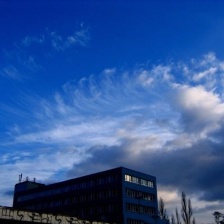
Cloud type: Cirrus